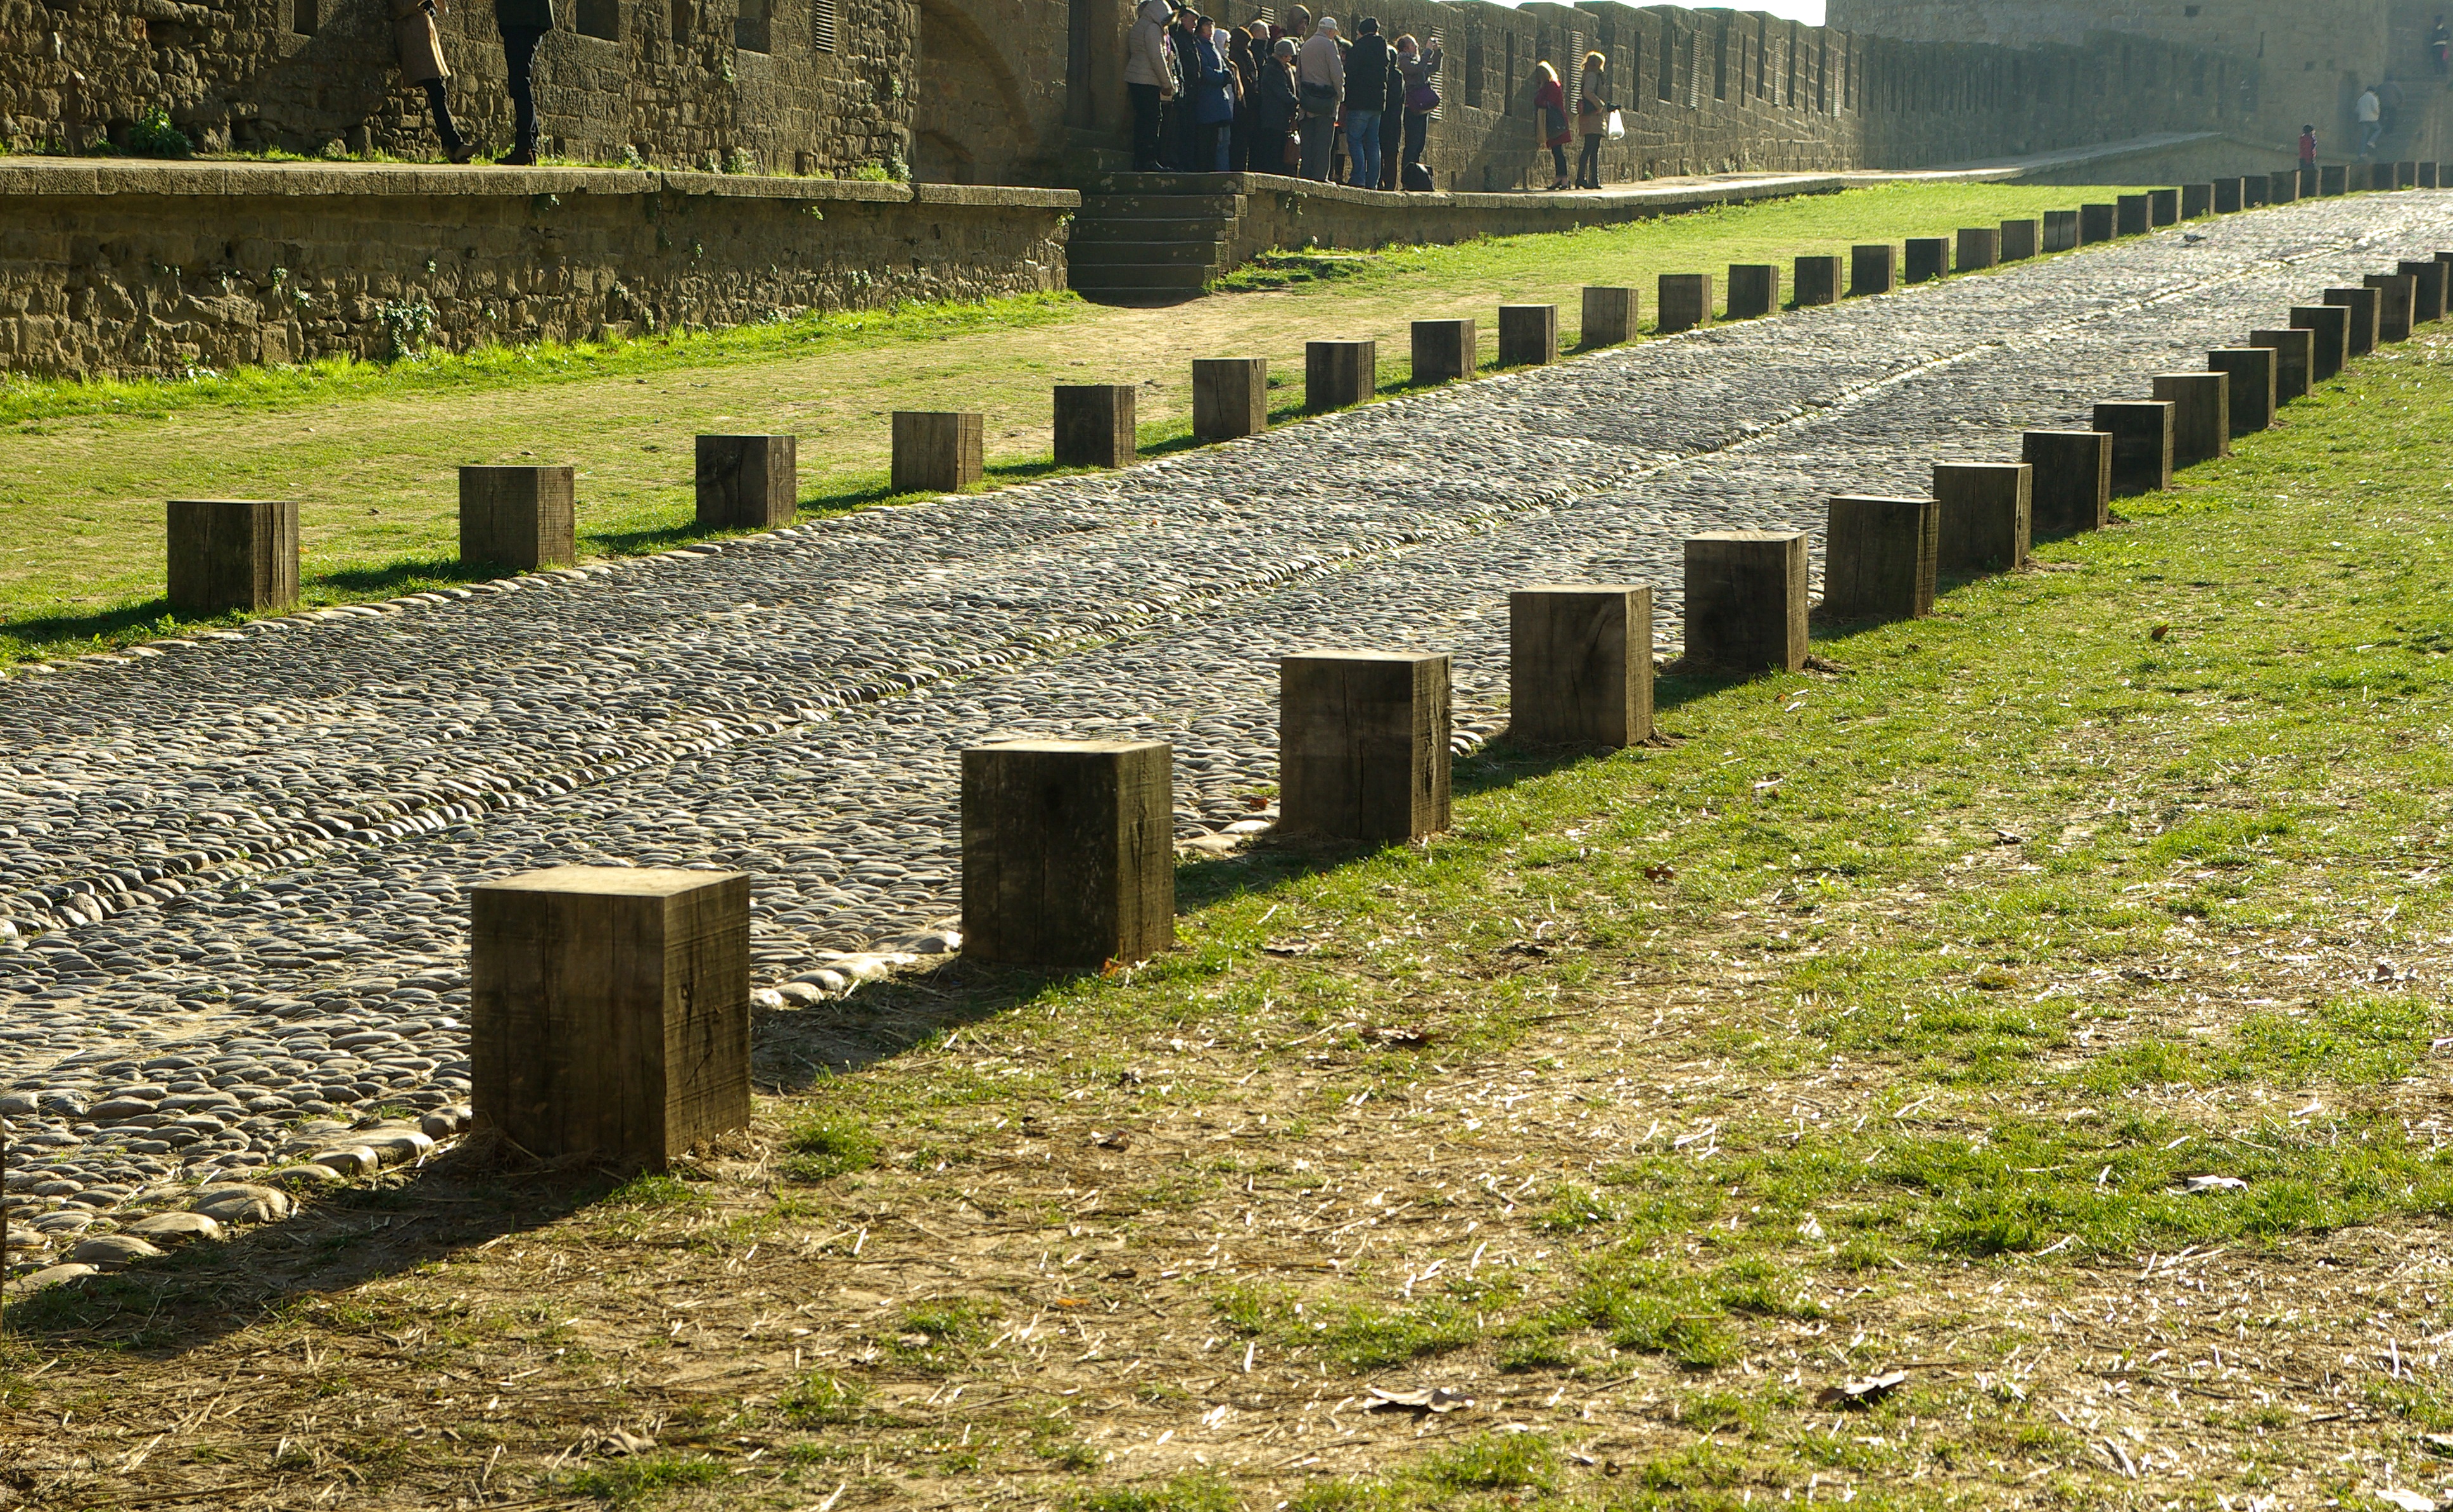
tree, grass, fence, lawn, wall, walkway, france, cemetery, memorial, carcassonne, ramparts, medieval city, paved street